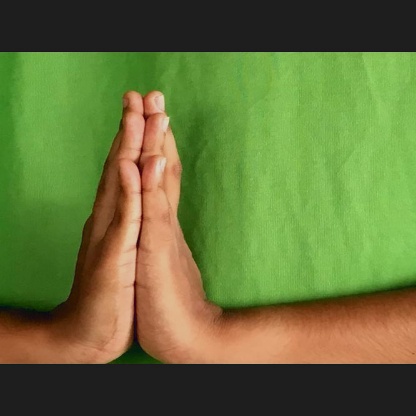
Mudra: Anjali